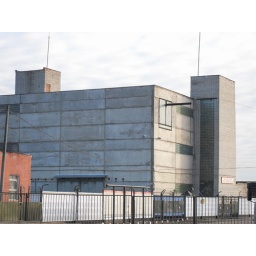
strange snip pipe in the door under roof on warehouse